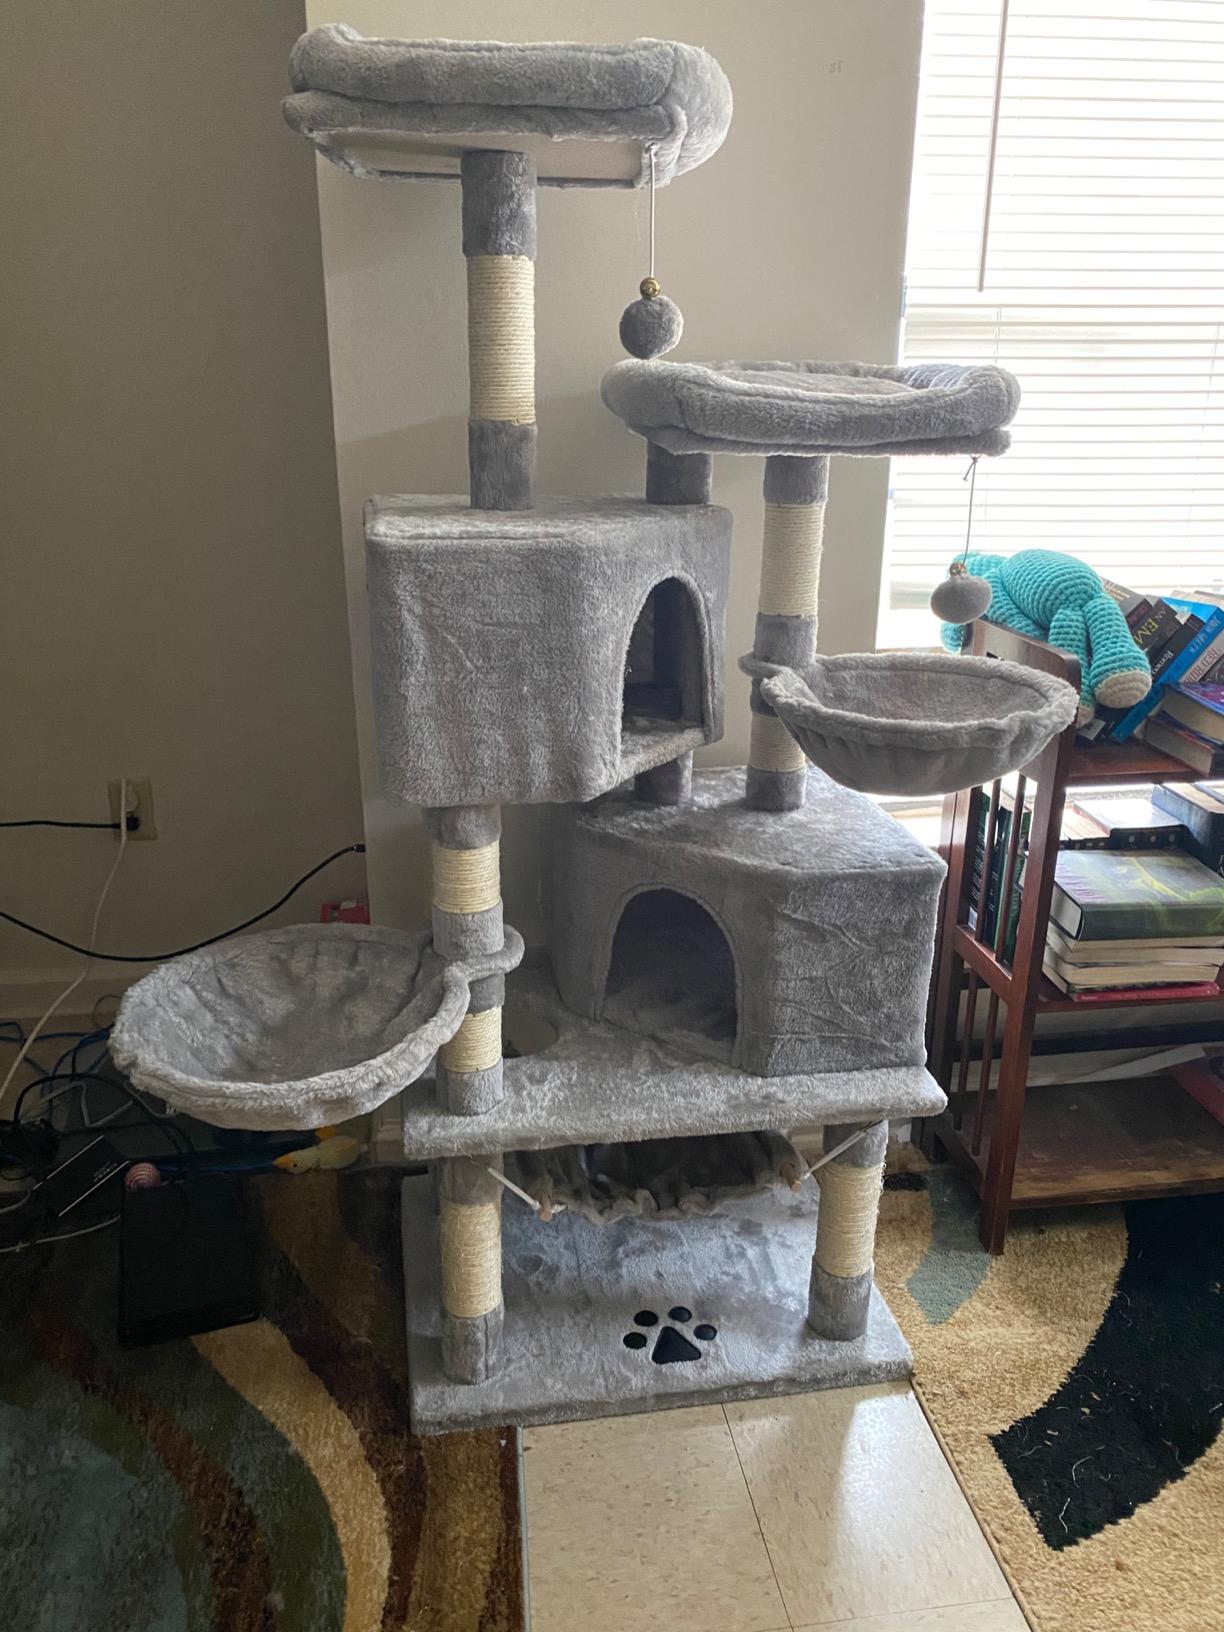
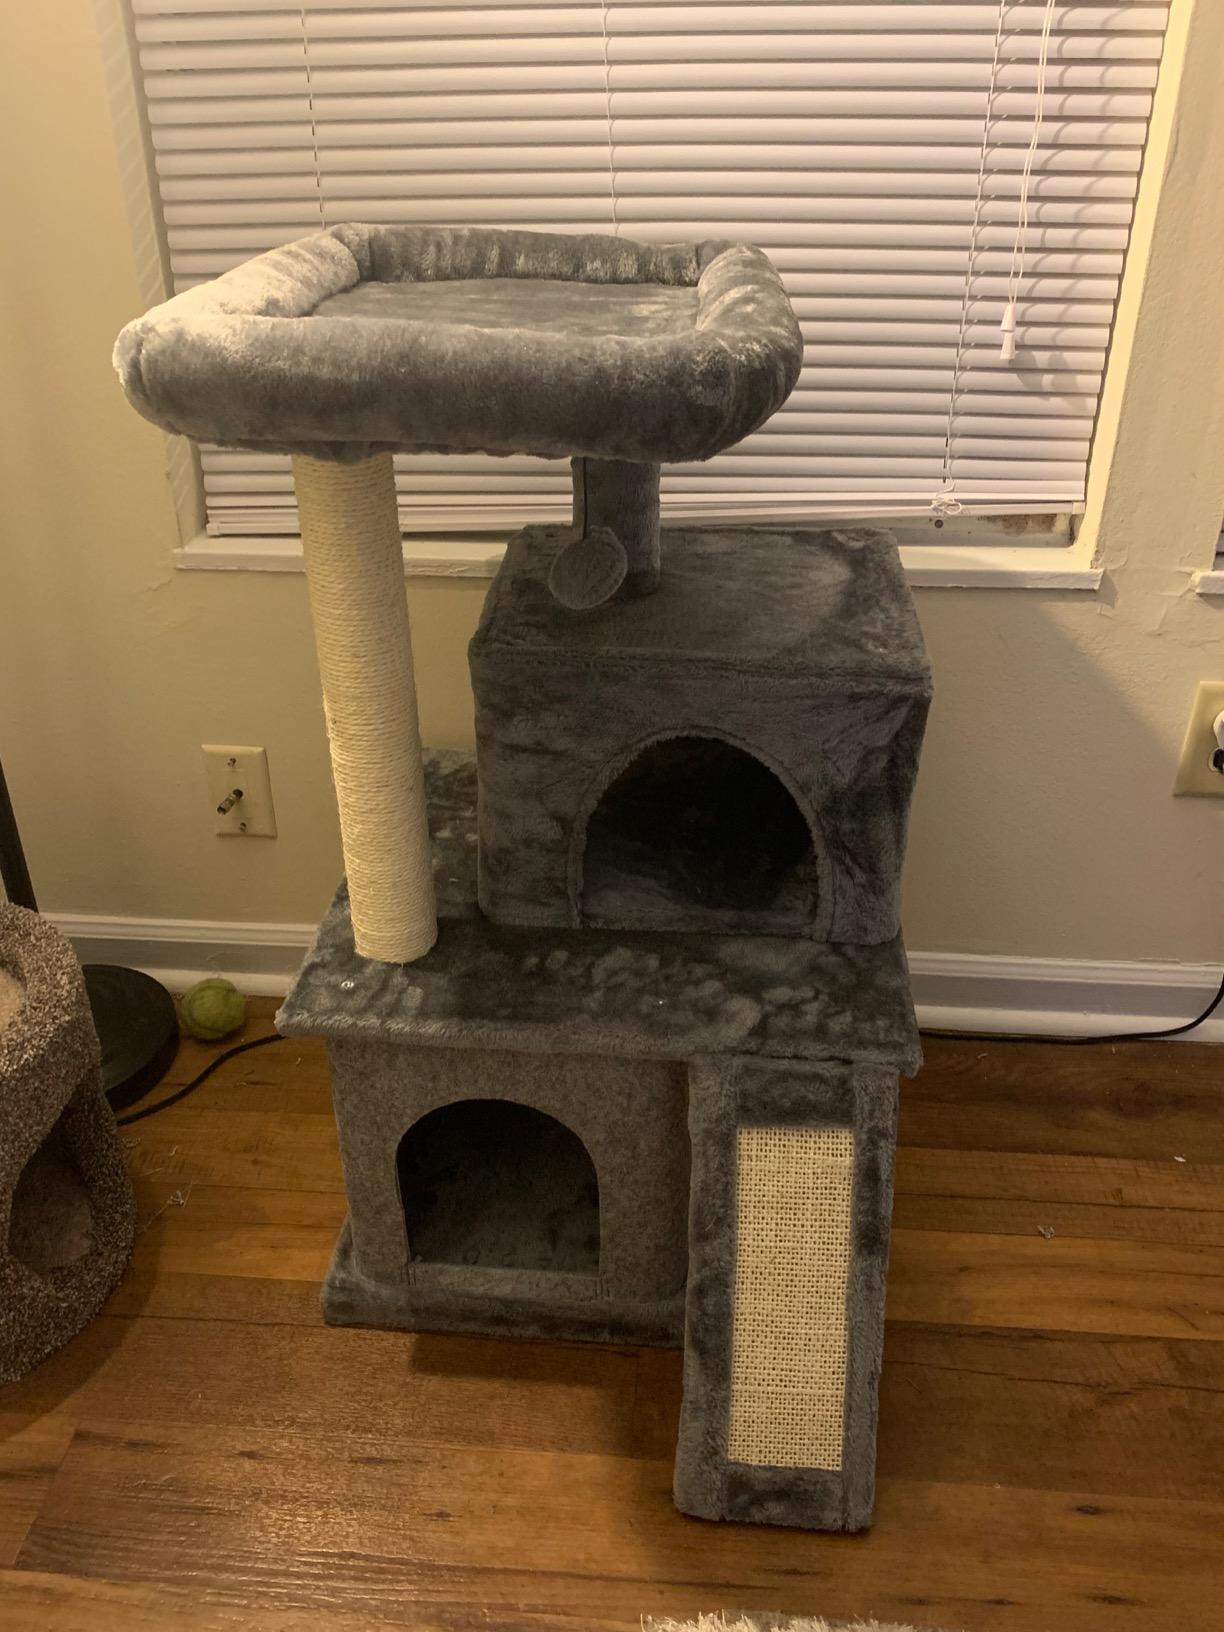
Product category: items_cat tree
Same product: no